Memorials and services for the September 11 attacks

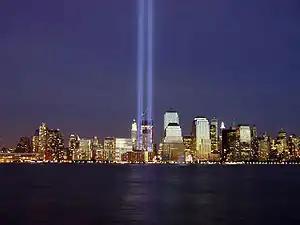
2004 "Tribute in Light" memorial

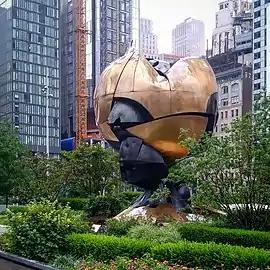
Fritz Koenig's sculpture "The Sphere"

The first memorials to the victims of the September 11 attacks in 2001 began to take shape online, as hundreds of webmasters posted their own thoughts, links to the Red Cross and other rescue agencies, photos, and eyewitness accounts. Numerous online September 11 memorials began appearing a few hours after the attacks, although many of these memorials were only temporary. Around the world, U.S. embassies and consulates became makeshift memorials as people came out to pay their respects.